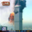
Label: skyscraper